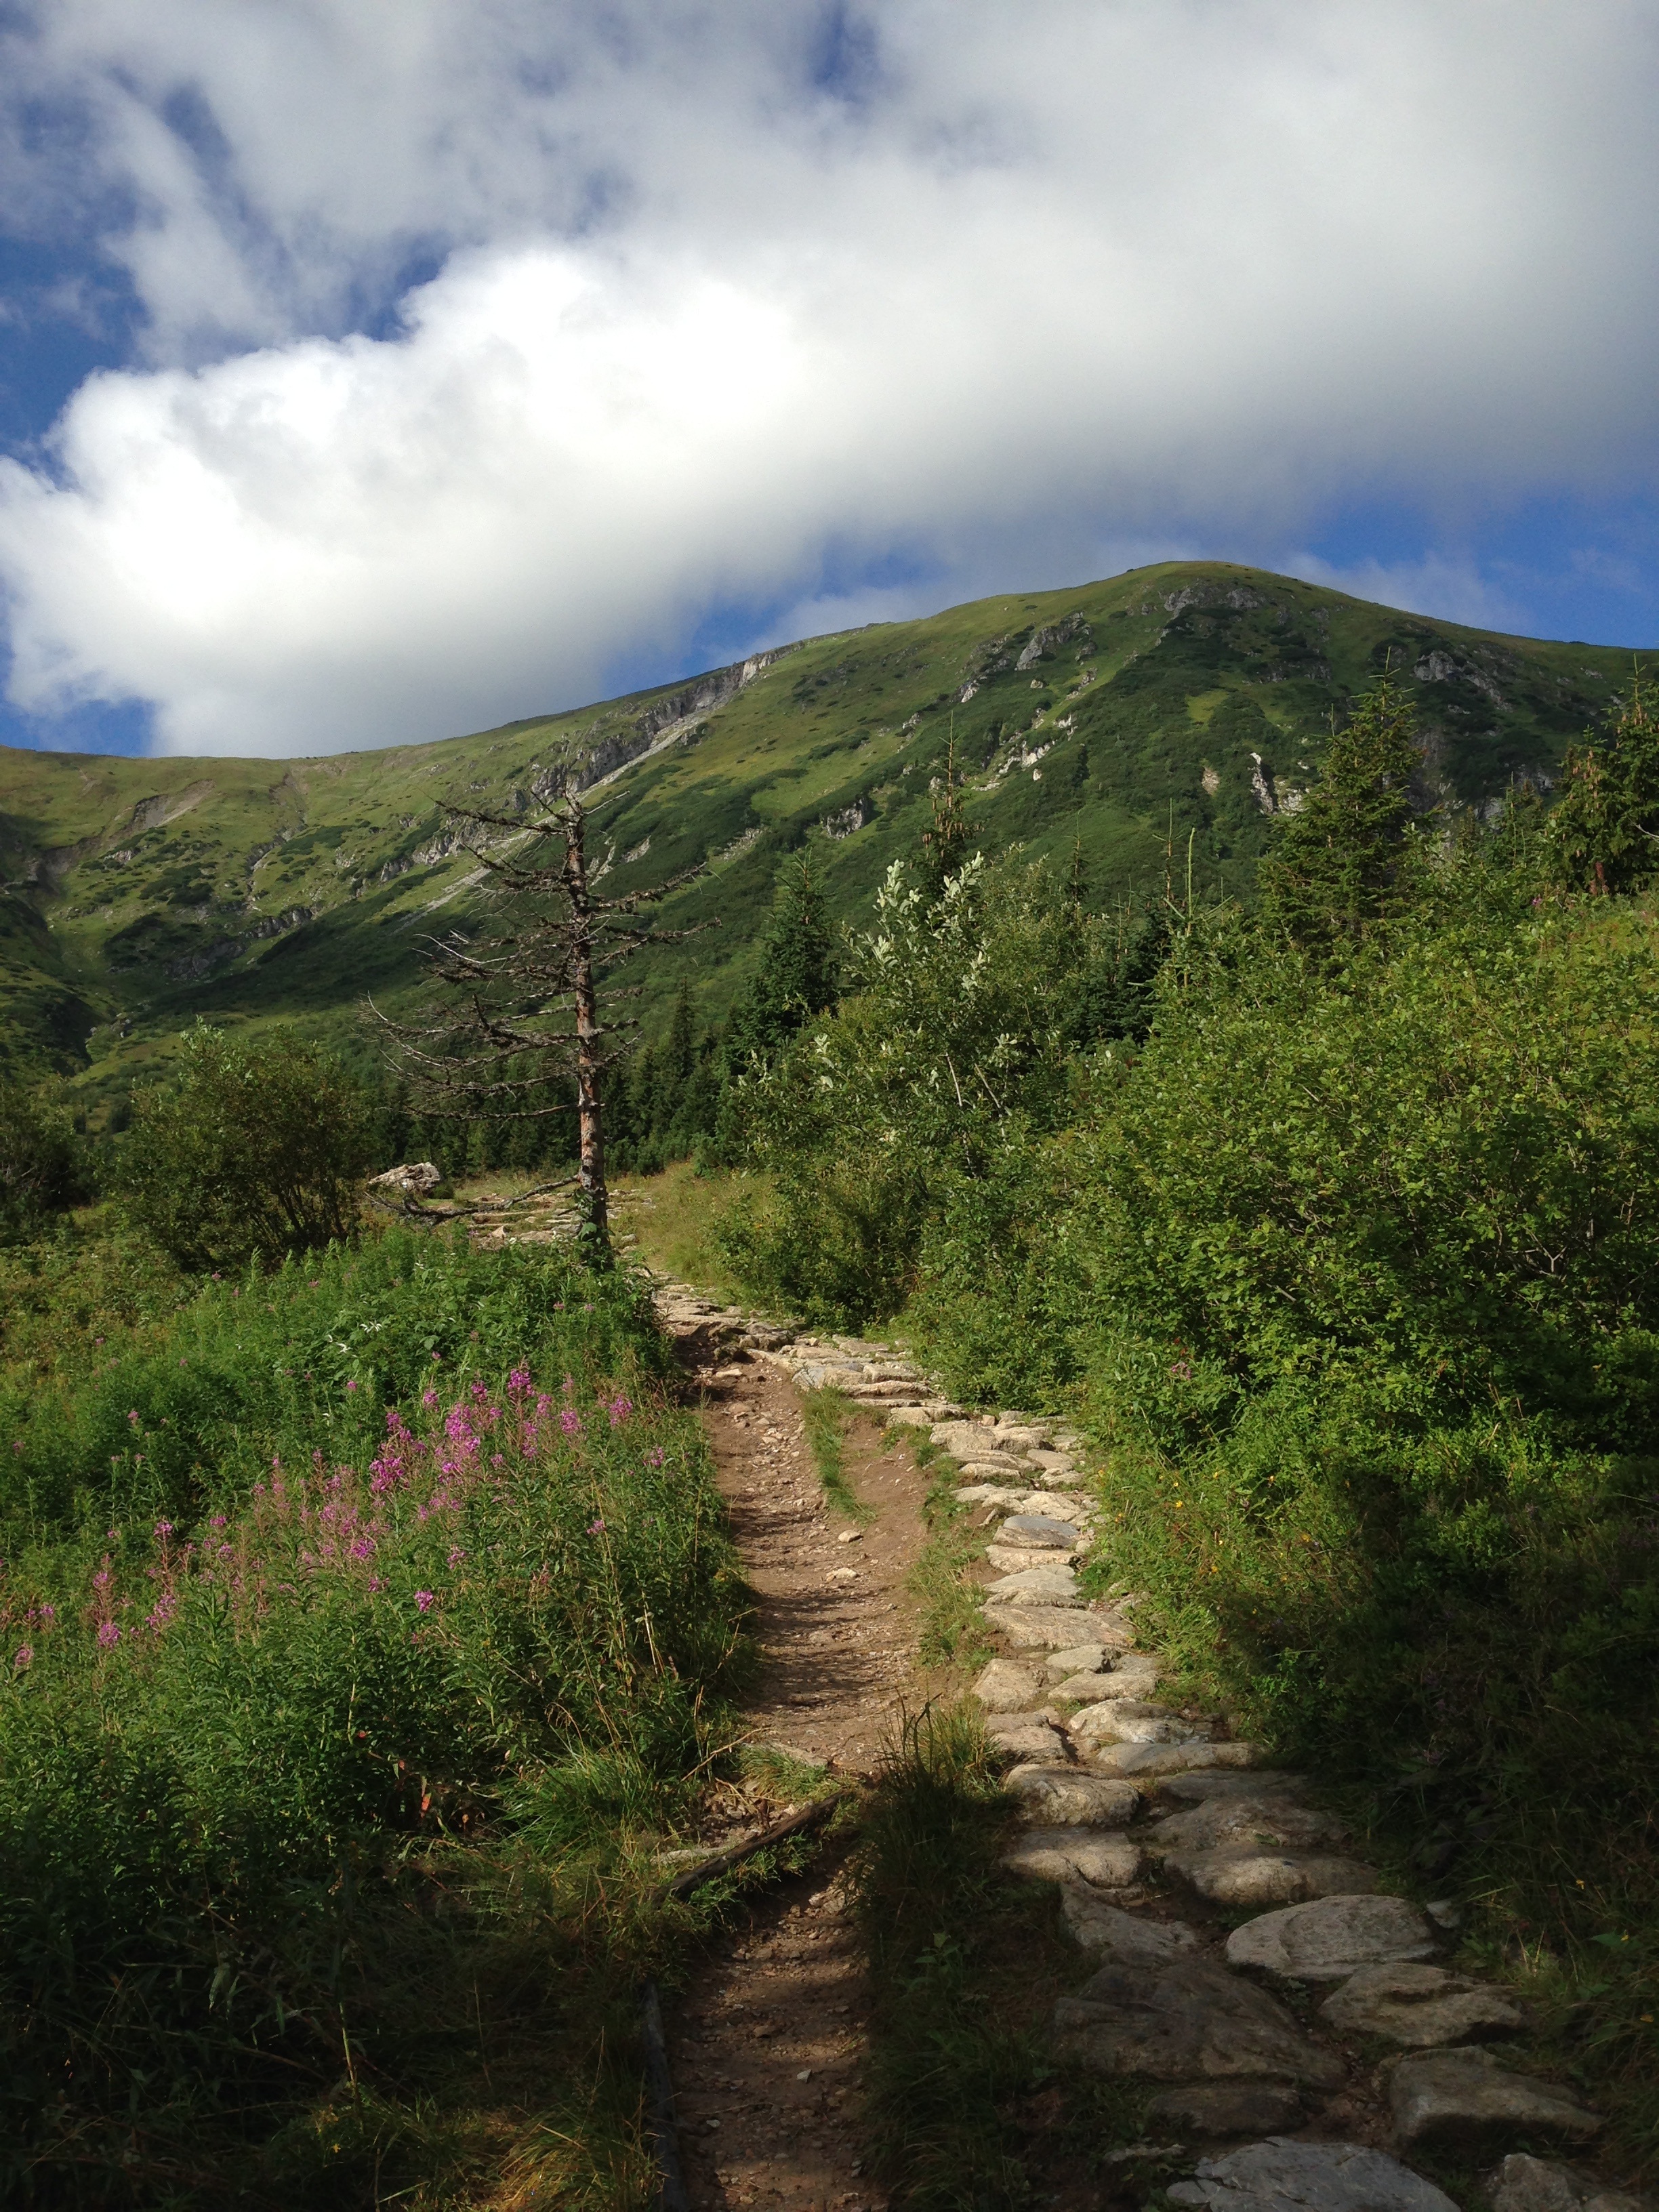
landscape, tree, nature, forest, grass, wilderness, walking, mountain, cloud, trail, meadow, hill, flower, lake, adventure, valley, mountain range, tourism, highland, ridge, mountains, poland, plateau, habitat, ecosystem, tatry, rural area, landform, mountain pass, natural environment, geographical feature, mountainous landforms